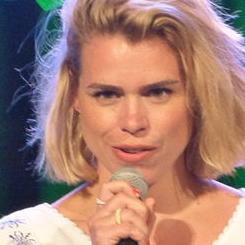
Age: 32